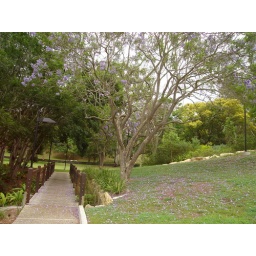
A peaceful scence with falling jacaranda and wooden bridge in UQ lake, UQ uni, Australia